Patellar tendon rupture

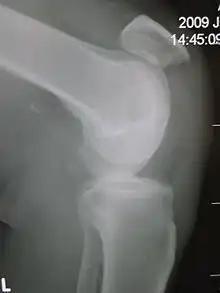
Patellar tendon rupture showing a marked distance between the tibial tuberosity and the bottom of the knee cap.

Patellar tendon rupture is a tear of the tendon that connects the knee cap (patella) to the tibia. Often there is sudden onset of pain and walking is difficult. In a complete rupture, the ability to extend that knee is decreased. A pop may be felt when it occurs.